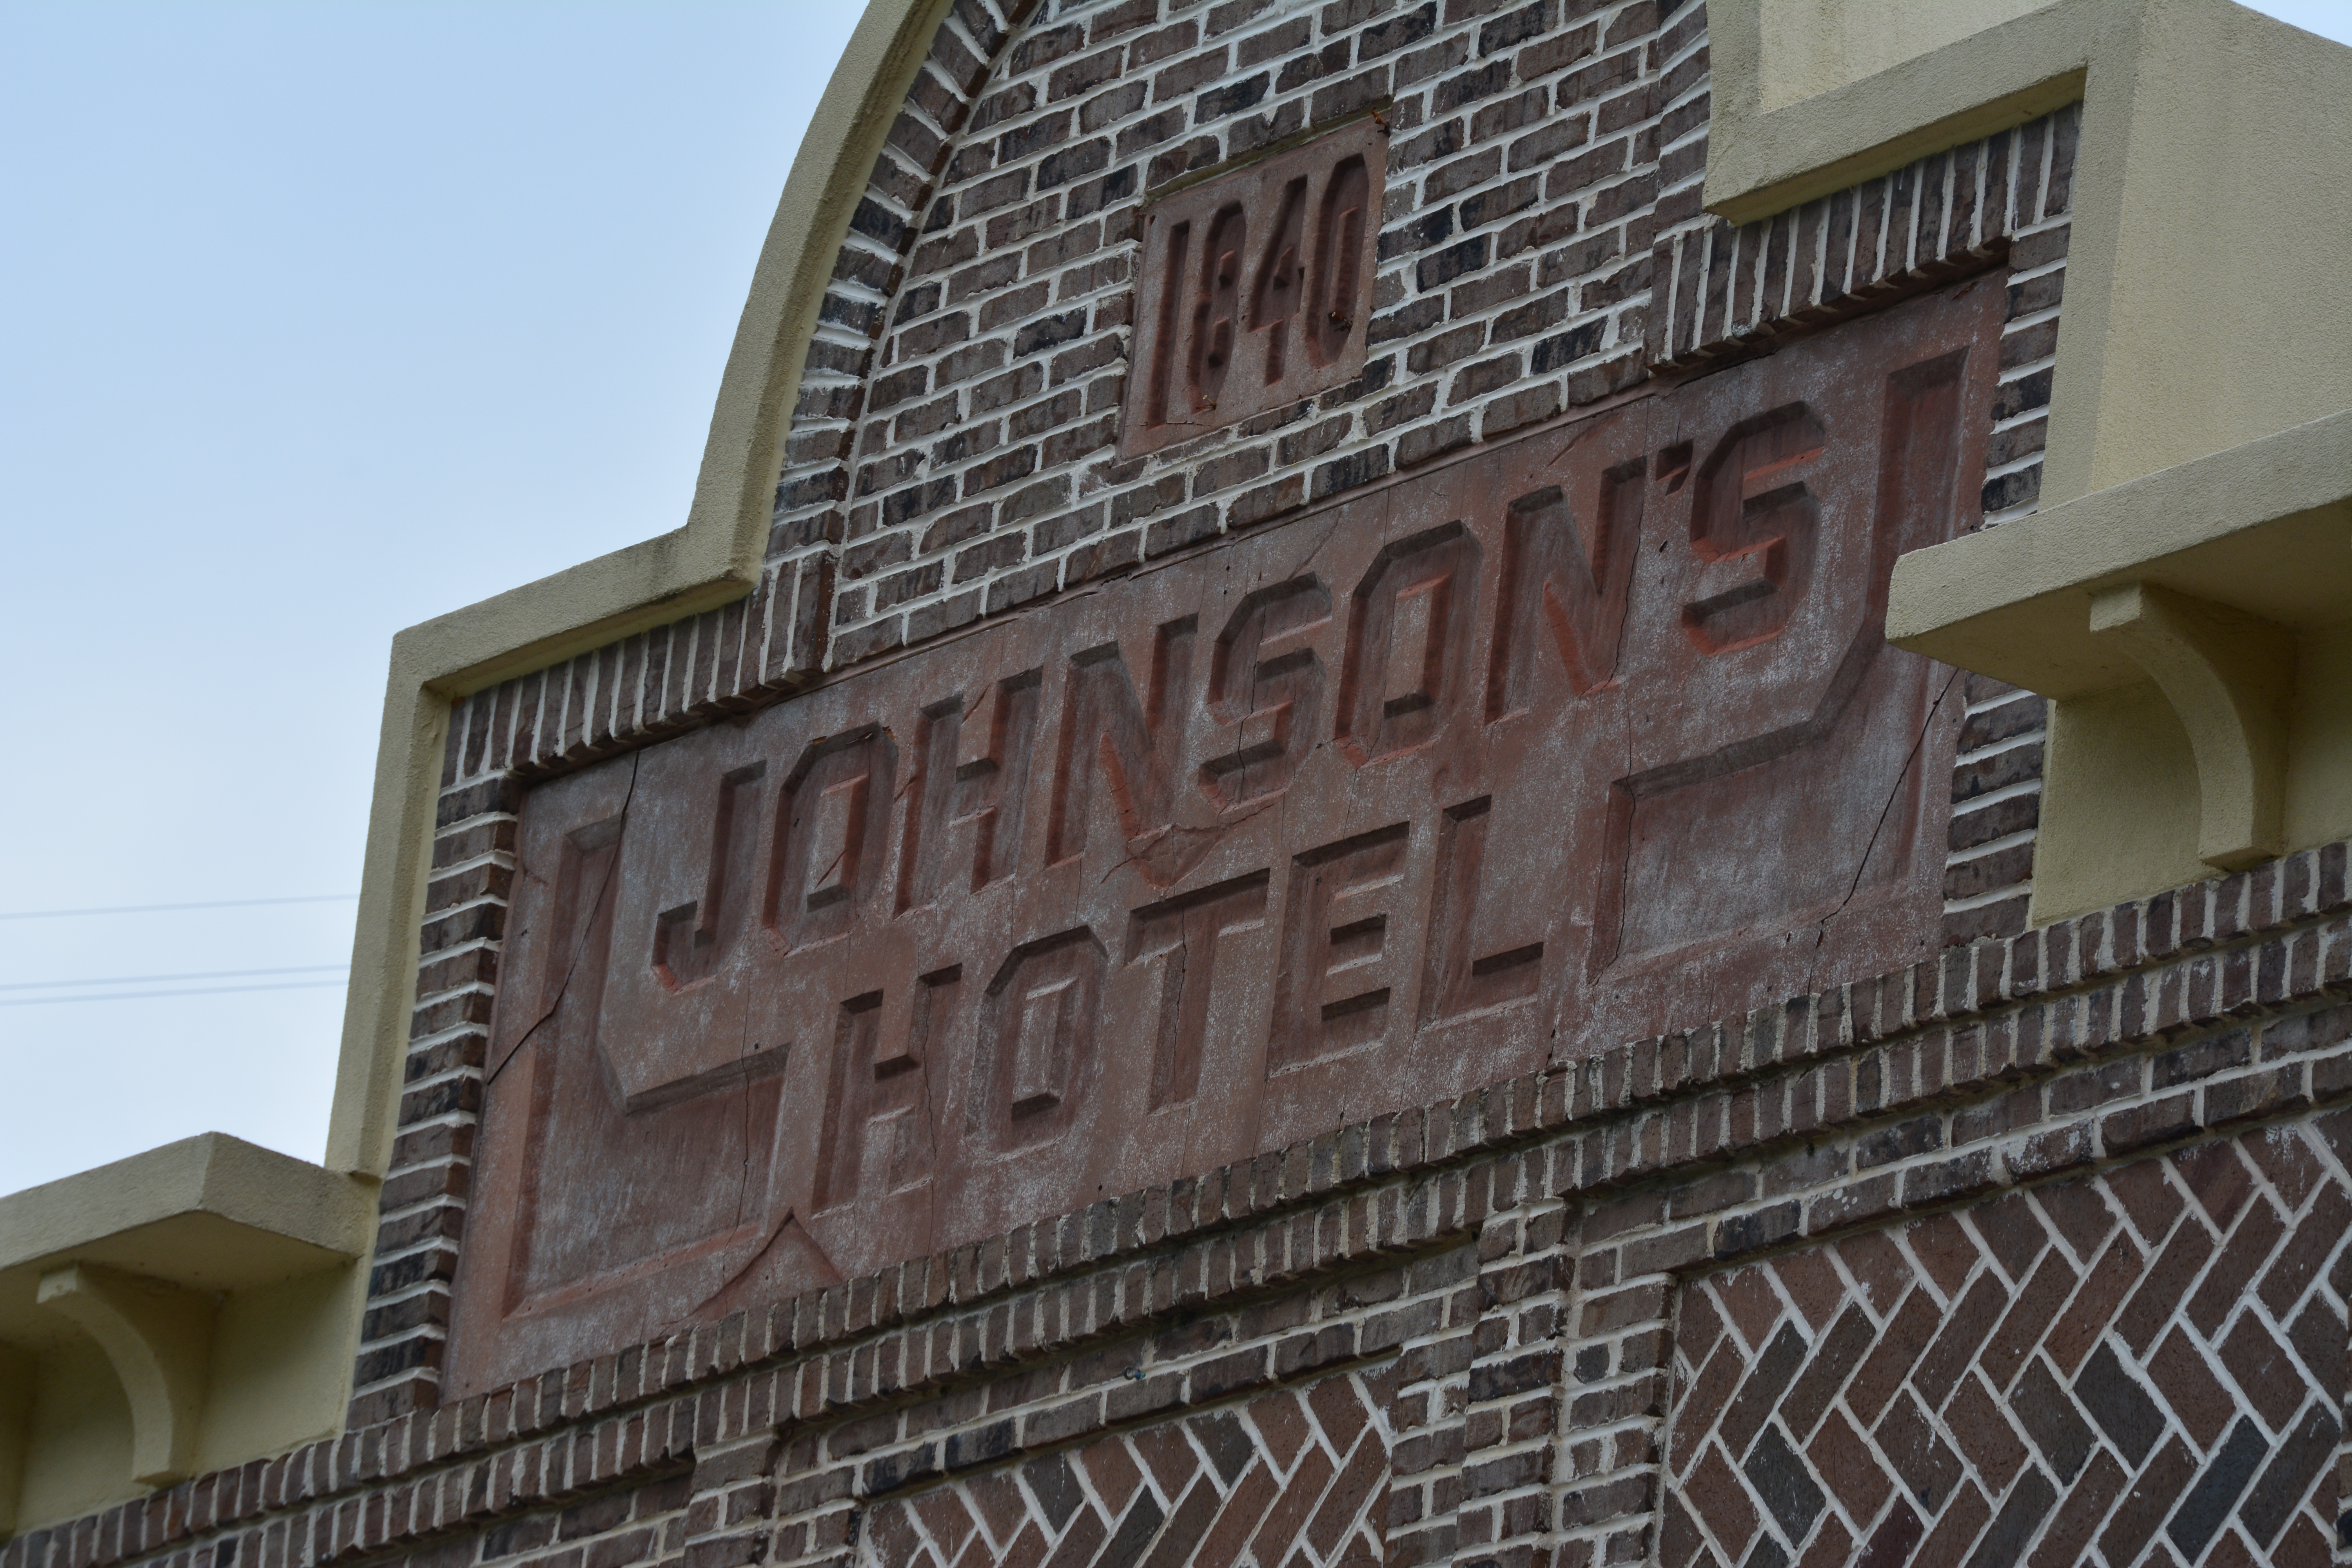
vintage, antique, retro, texture, building, old, stone, rustic, downtown, landmark, facade, brick, hotel, synagogue, masonry